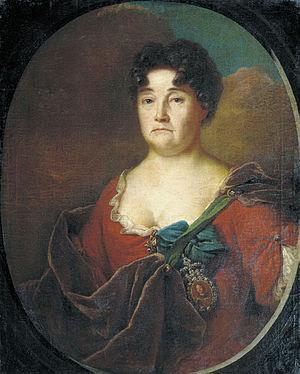
œuvre